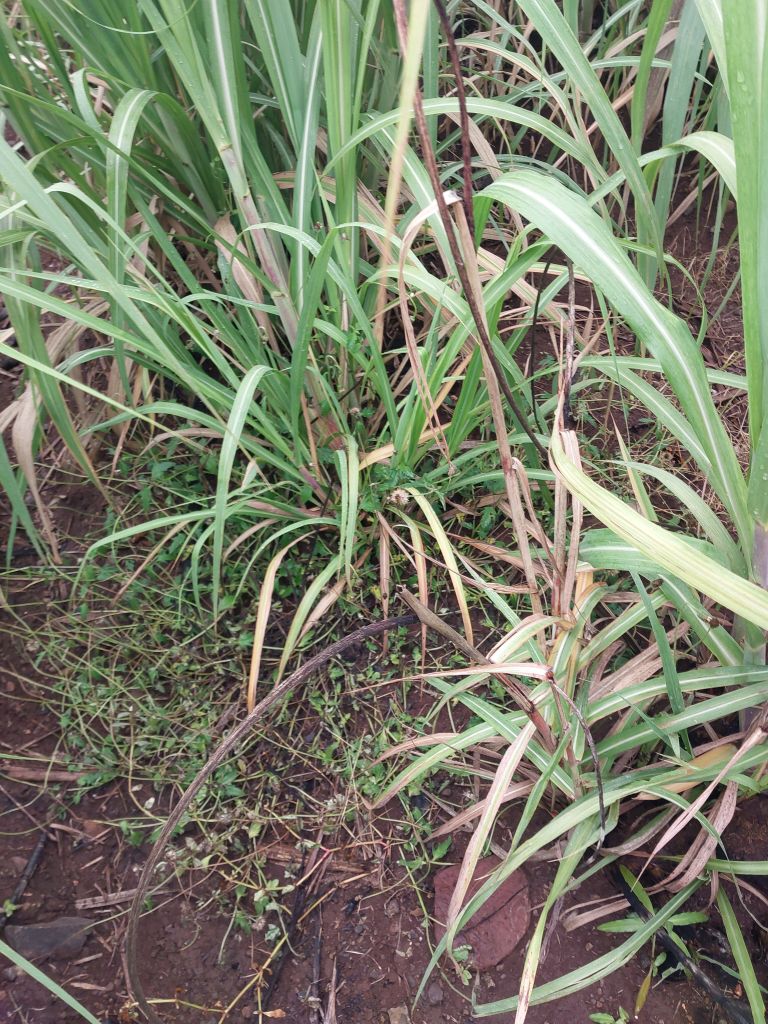
Label: Smut